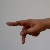
The image shows a hand gesture representing the letter 'P' in Indian Sign Language.